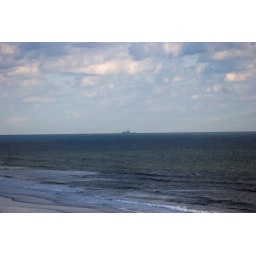
Navy ship in th ocean